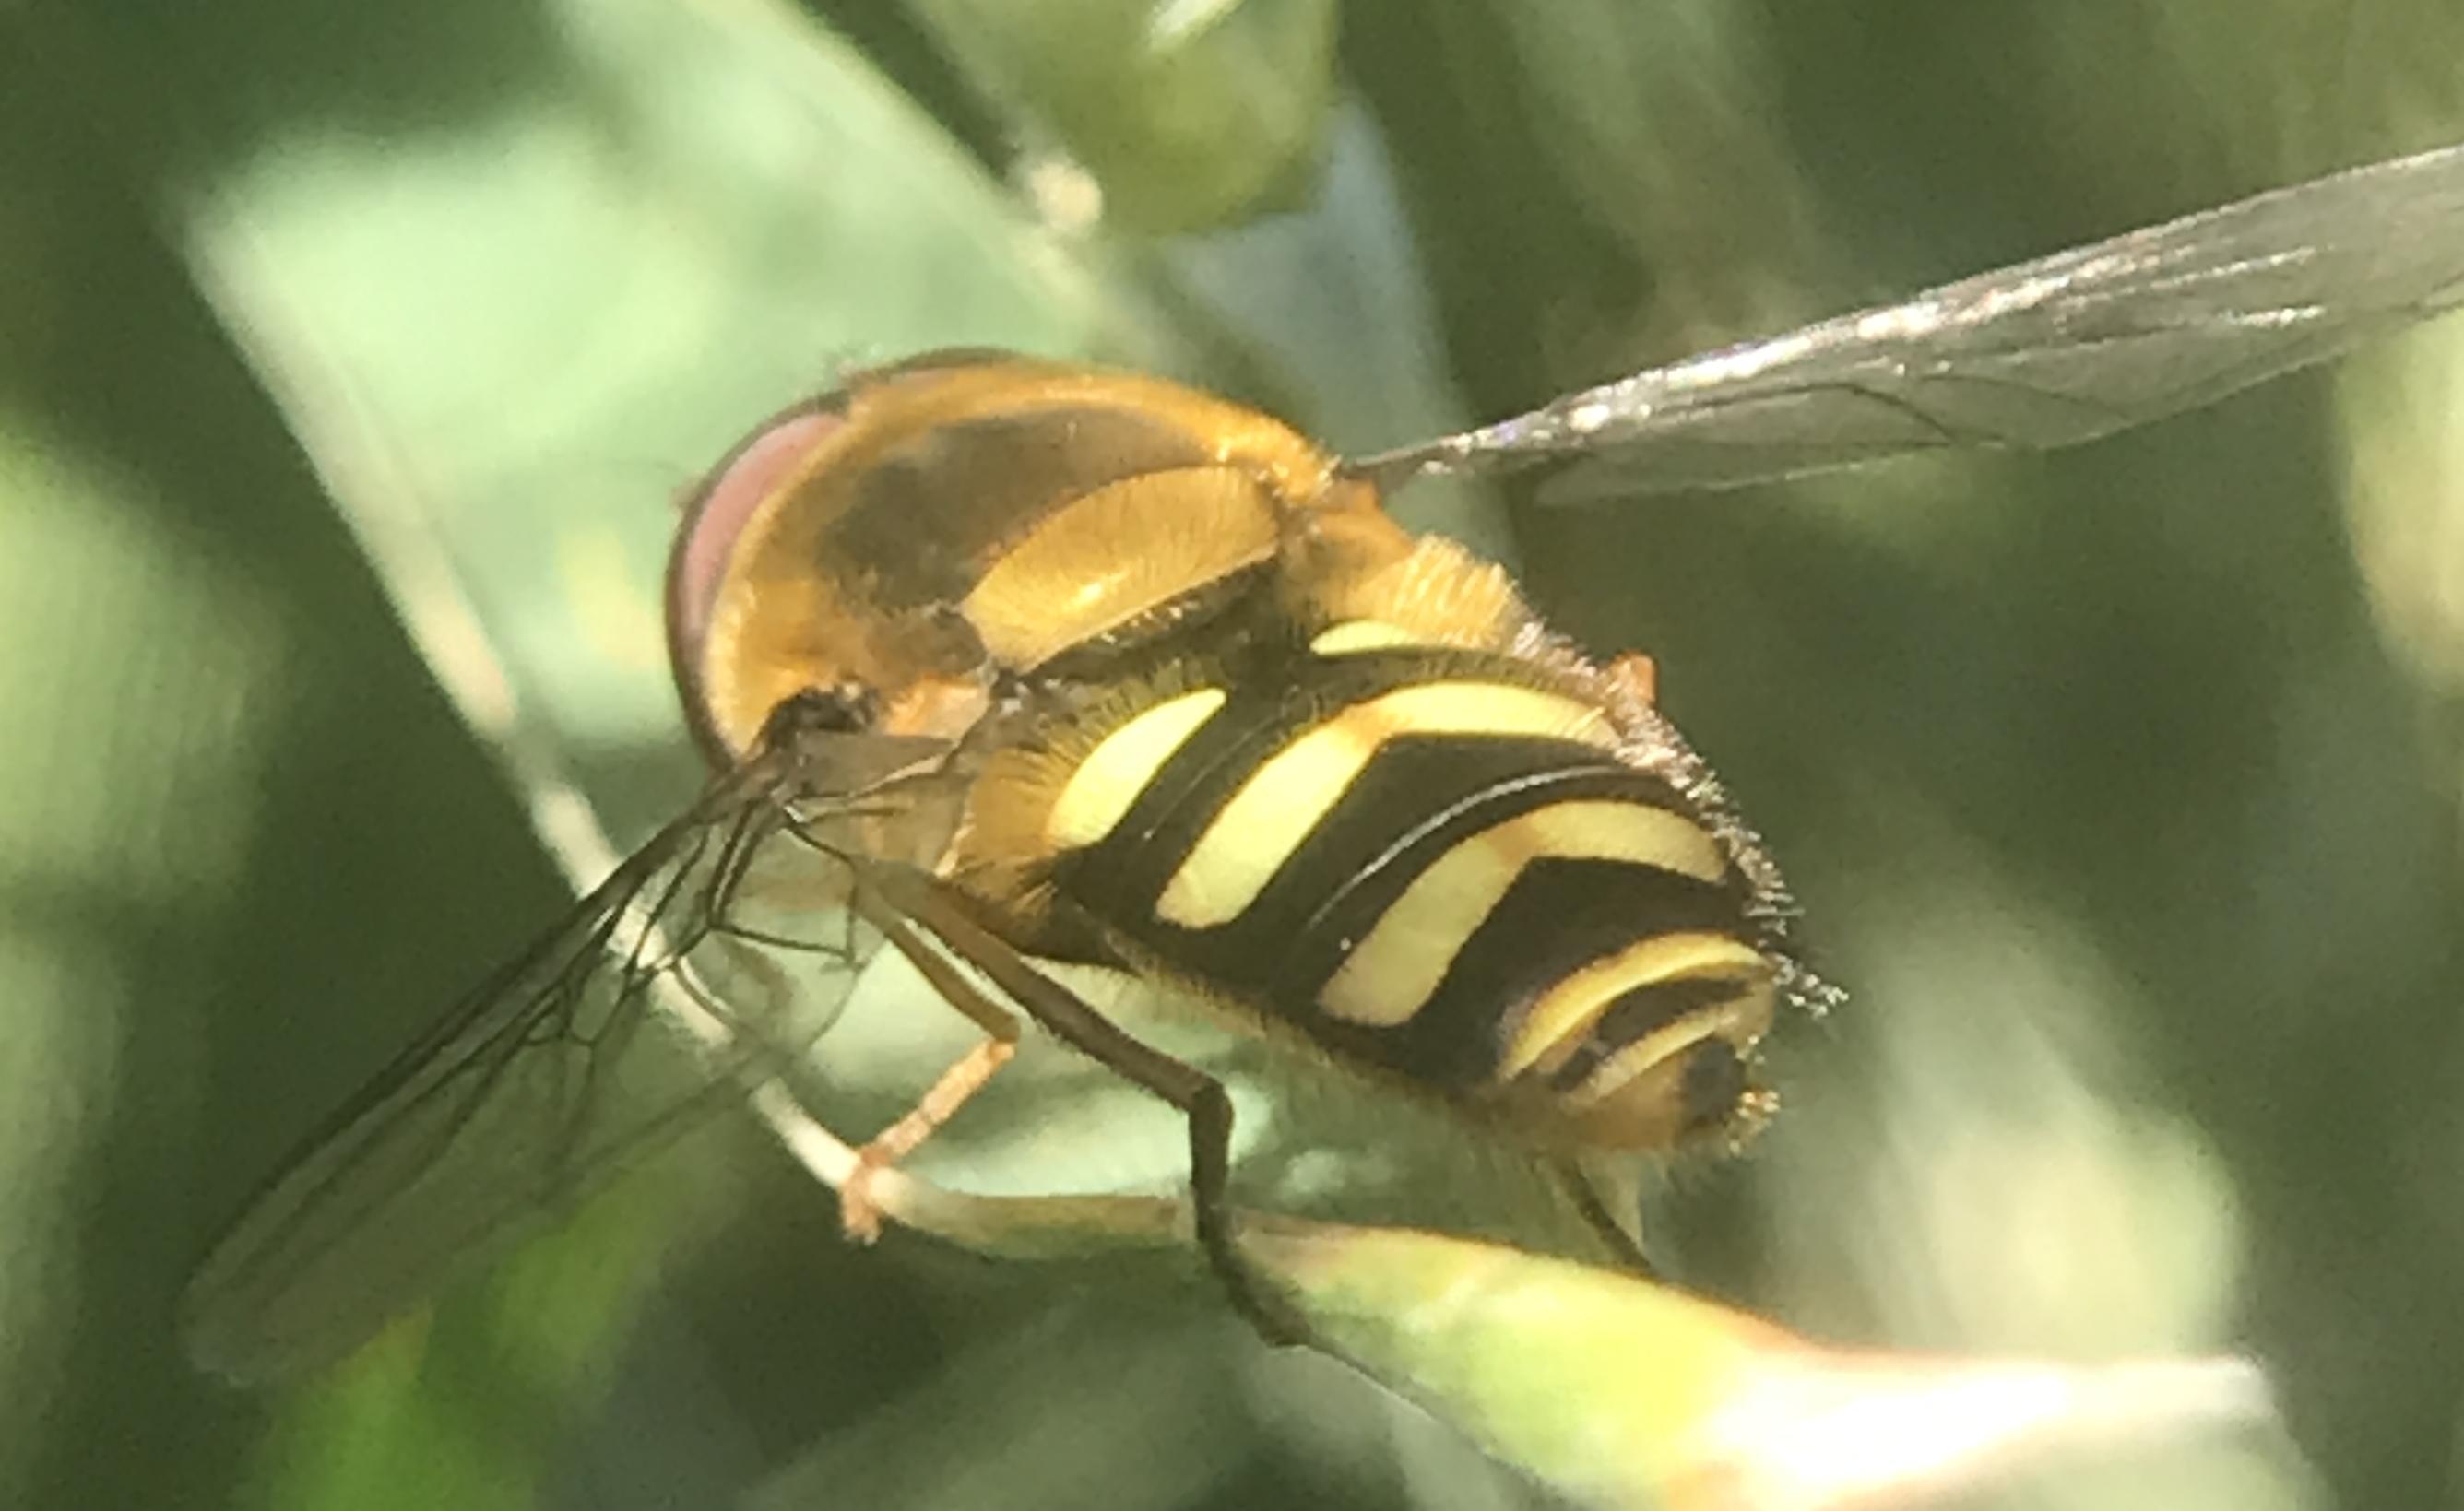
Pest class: predators